Daniel Romanchuk

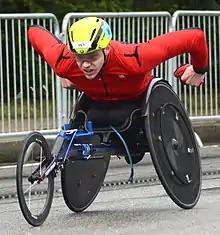
Near the half-way mark of Romanchuk's 2019 Boston Marathon victory

Daniel Romanchuk (born August 3, 1998) is an American Paralympic athlete who competes primarily in wheelchair racing events. He won the Chicago Marathon on October 7, 2018. Less than a month later, he made history as the first American to win the men's wheelchair race at the New York City Marathon, becoming the youngest winner in the event's history. He subsequently won the New York City Marathon race again in 2019 and 2024.